Viktor Nikitich Panin

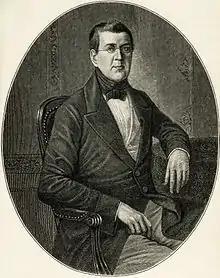
Panin Viktor Nikitich

Count Viktor Nikitich Panin (9 April (28 March Old Style) 1801 Moscow – 13 April (1 April Old Style) 1862 Nice) was conservative Russian Minister of Justice (1841–1862). He was the younger son of Count Nikita Petrovich Panin by Countess Sofia Vladimirovna Orlova.